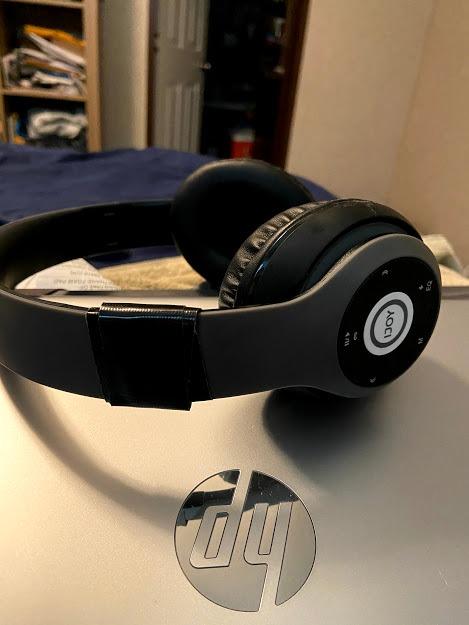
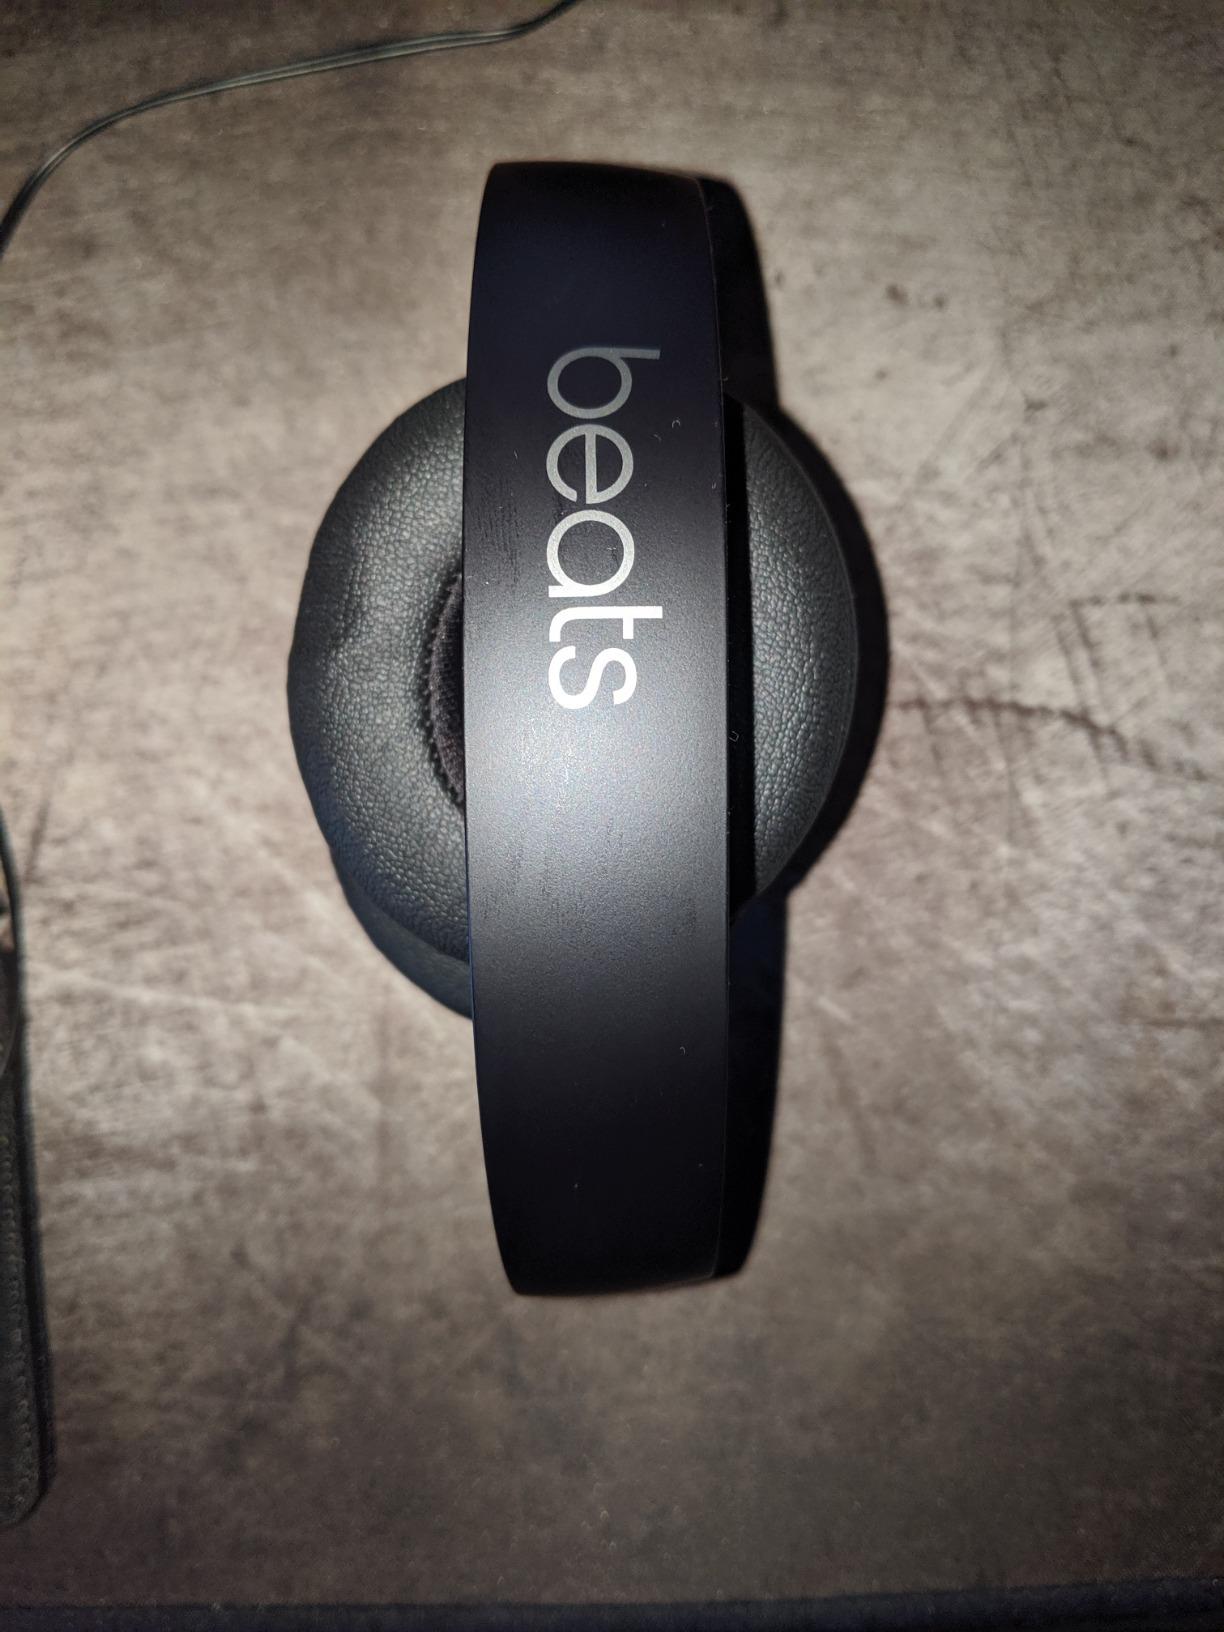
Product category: headphones
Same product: no